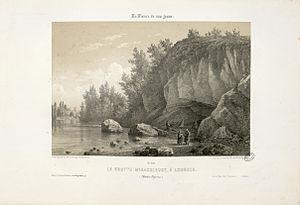
La Grotte miraculeuse à Lourdes (Hautes-Pyrénées), peu de temps après les apparitions (1858) et avant les premiers aménagements (1864). Fait partie d'un ensemble de 475 de lithographies intitulé ""La France de nos jours"" et publié entre 1853 et 1876."
La grotte de Massabielle ou Massabieille, plus connue sous le nom générique de grotte de Lourdes, est un lieu de pèlerinage catholique situé à Lourdes, dans le département français des Hautes-Pyrénées. C'est dans cette grotte que, en 1858, Bernadette Soubirous dit avoir aperçu 18 apparitions de la Vierge Marie et avoir découvert, sur les indications qu'elle lui aurait données, une source dont l'eau est depuis considérée comme miraculeuse par les croyants.
13 février : les explorateurs britannique John Hanning Speke et Richard Francis Burton atteignent le Lac Tanganyika à Ujiji.